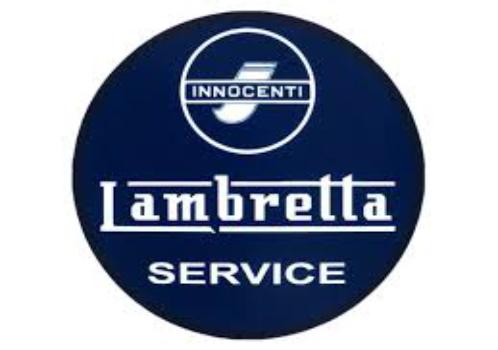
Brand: lambretta
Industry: Transportation